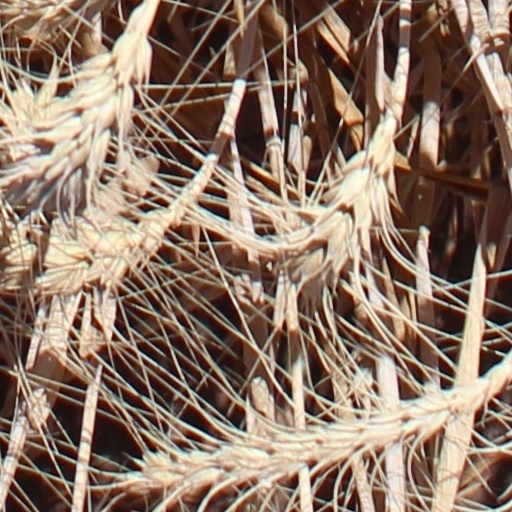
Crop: wheat